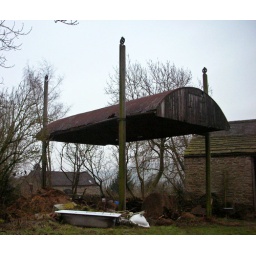
A barn which once had the capacity to be raised and lowered. Look at the door in the roof! Thornhill, Derbyshire.